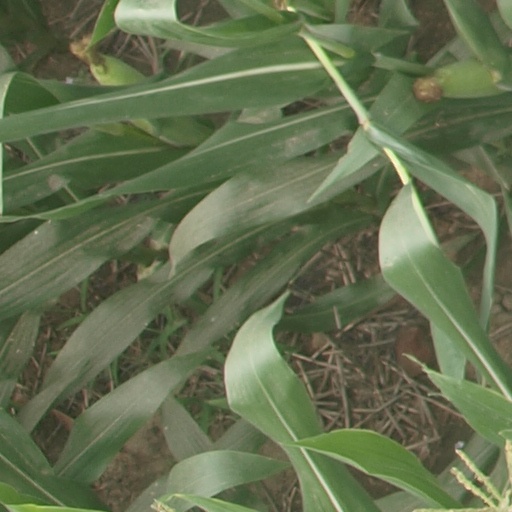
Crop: maize; corn